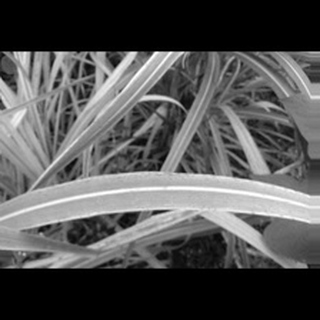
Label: sugarcane_red_rot